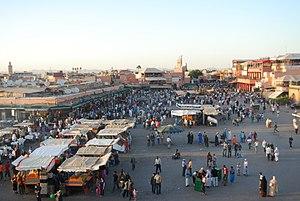
Médina de Marrakech (Maroc) Español: Medina de Marrakech 日本語: マラケシ旧市街 中文: 马拉柯什的阿拉伯人聚居区